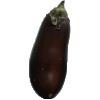
Label: Eggplant 1